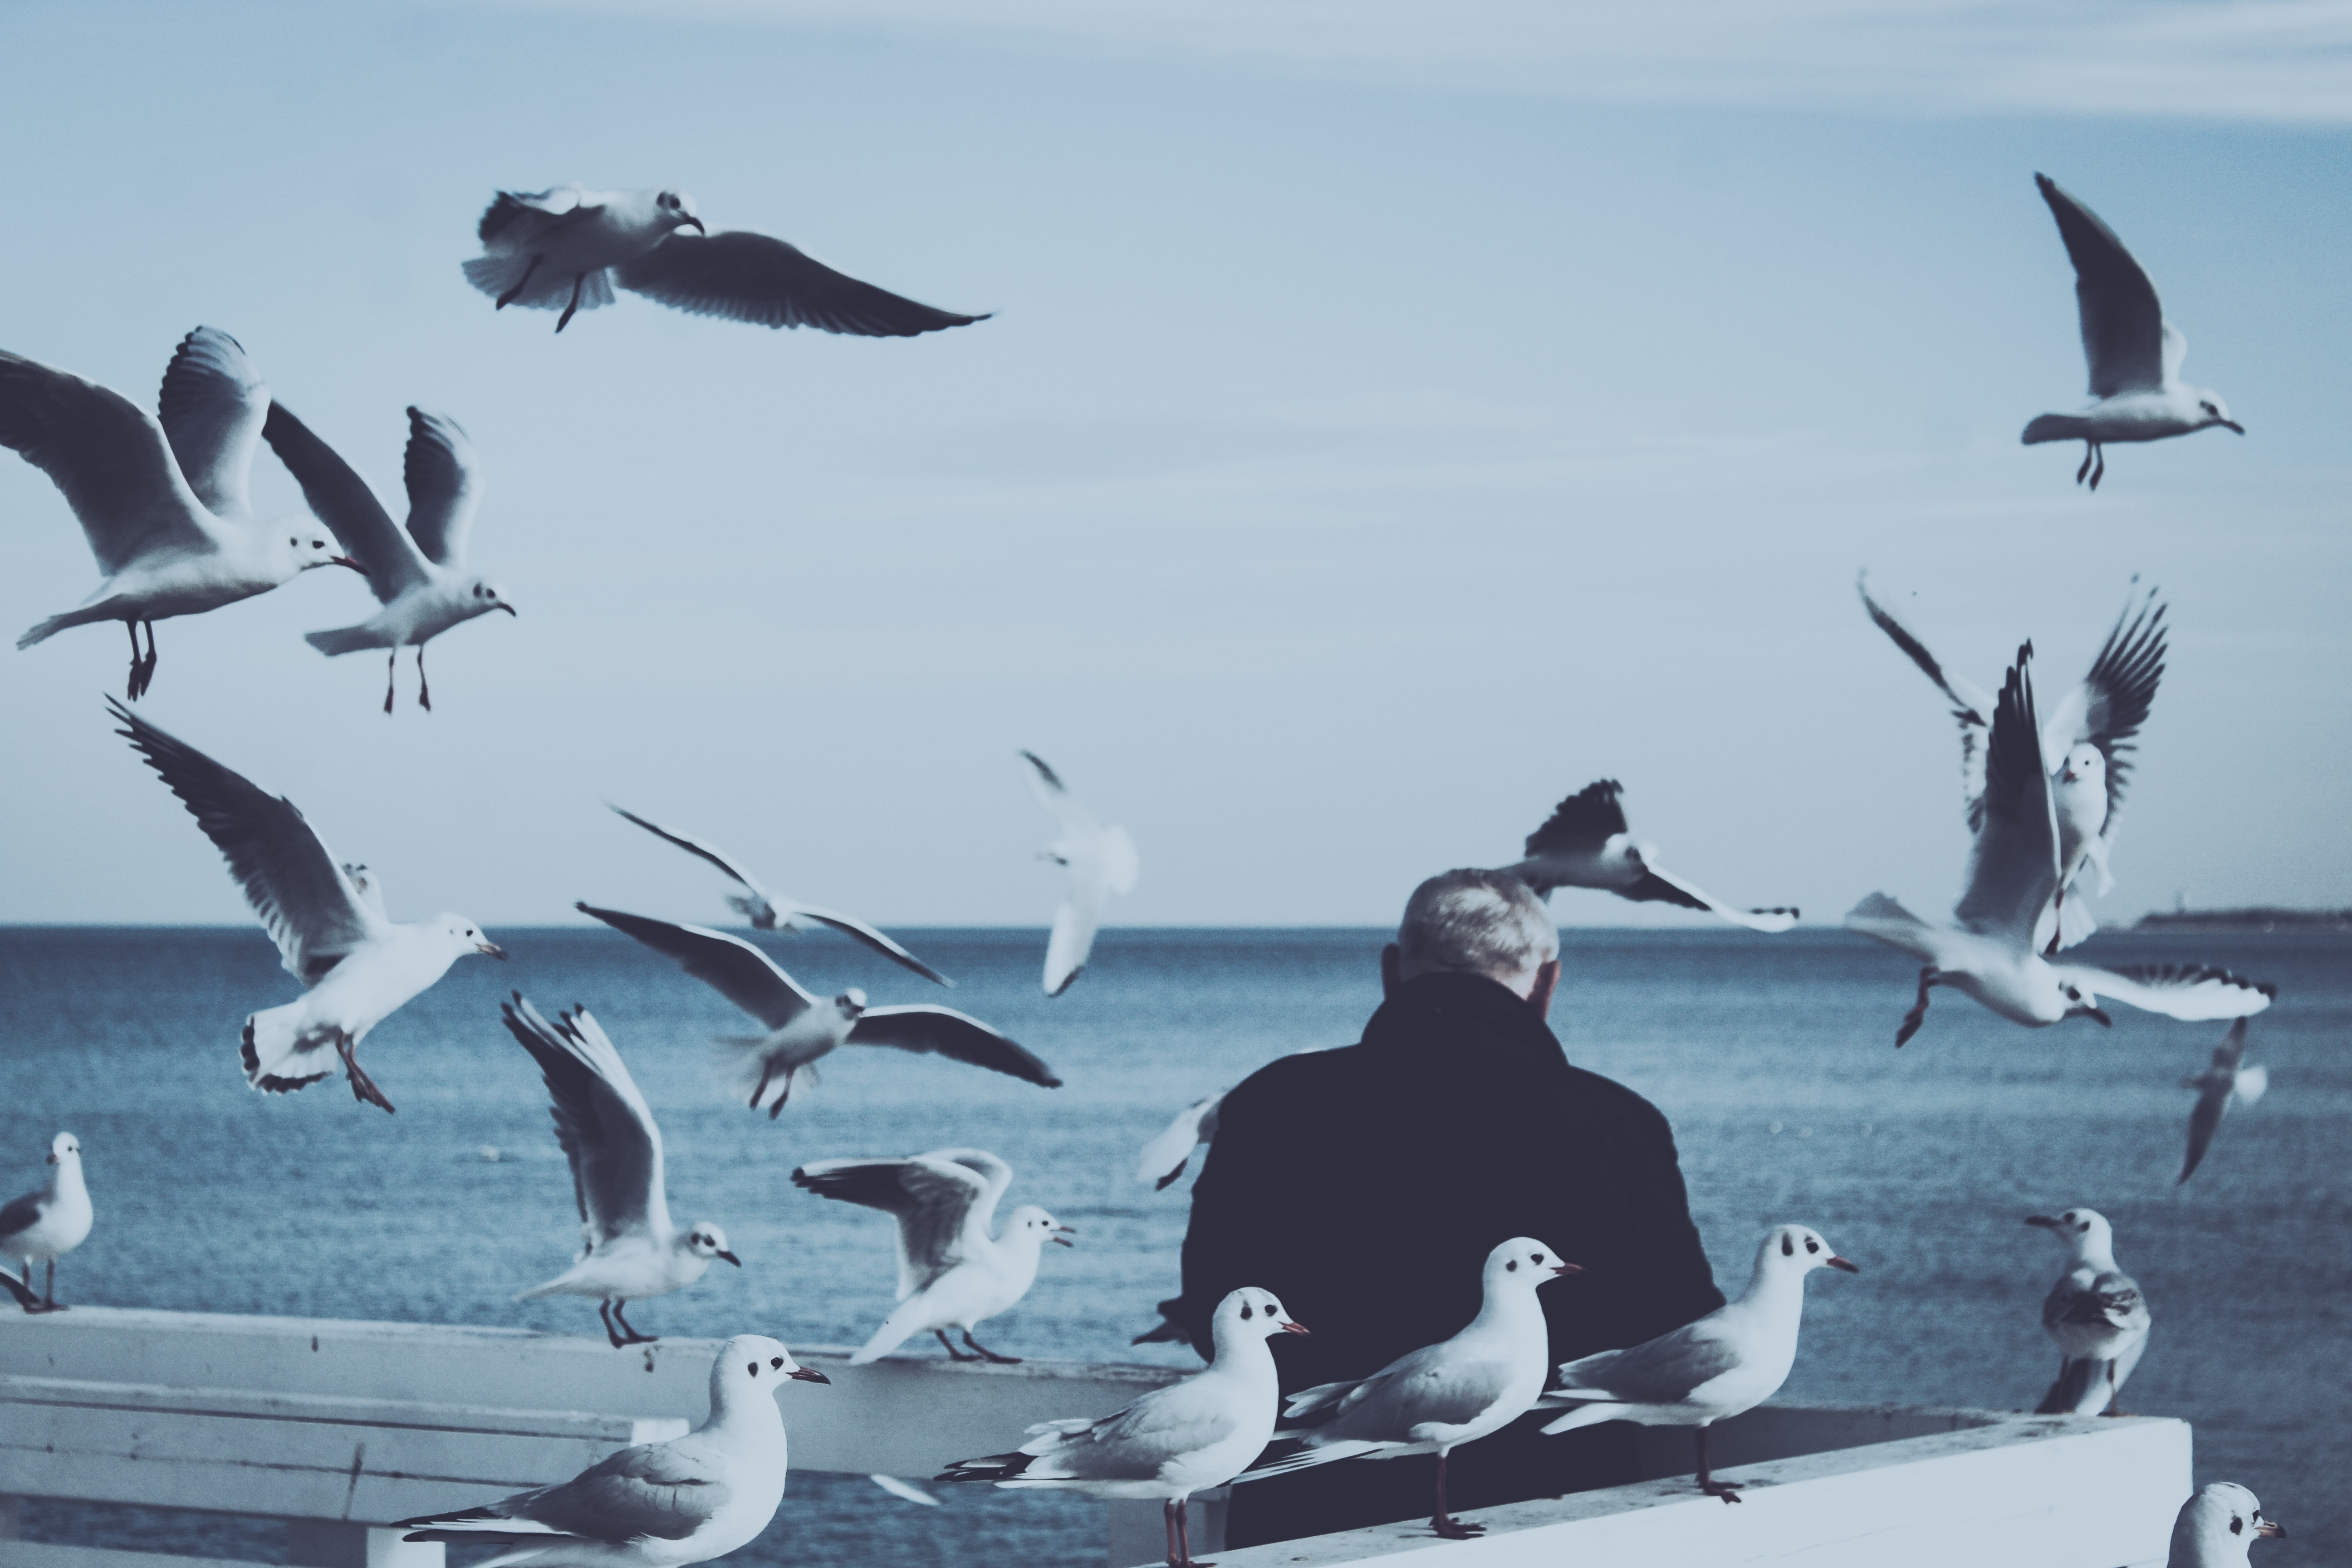
bird, water, seabird, fauna, sea, gull, sky, charadriiformes, ocean, flock, beak, european herring gull, wave, bird migration, animal migration, shorebird